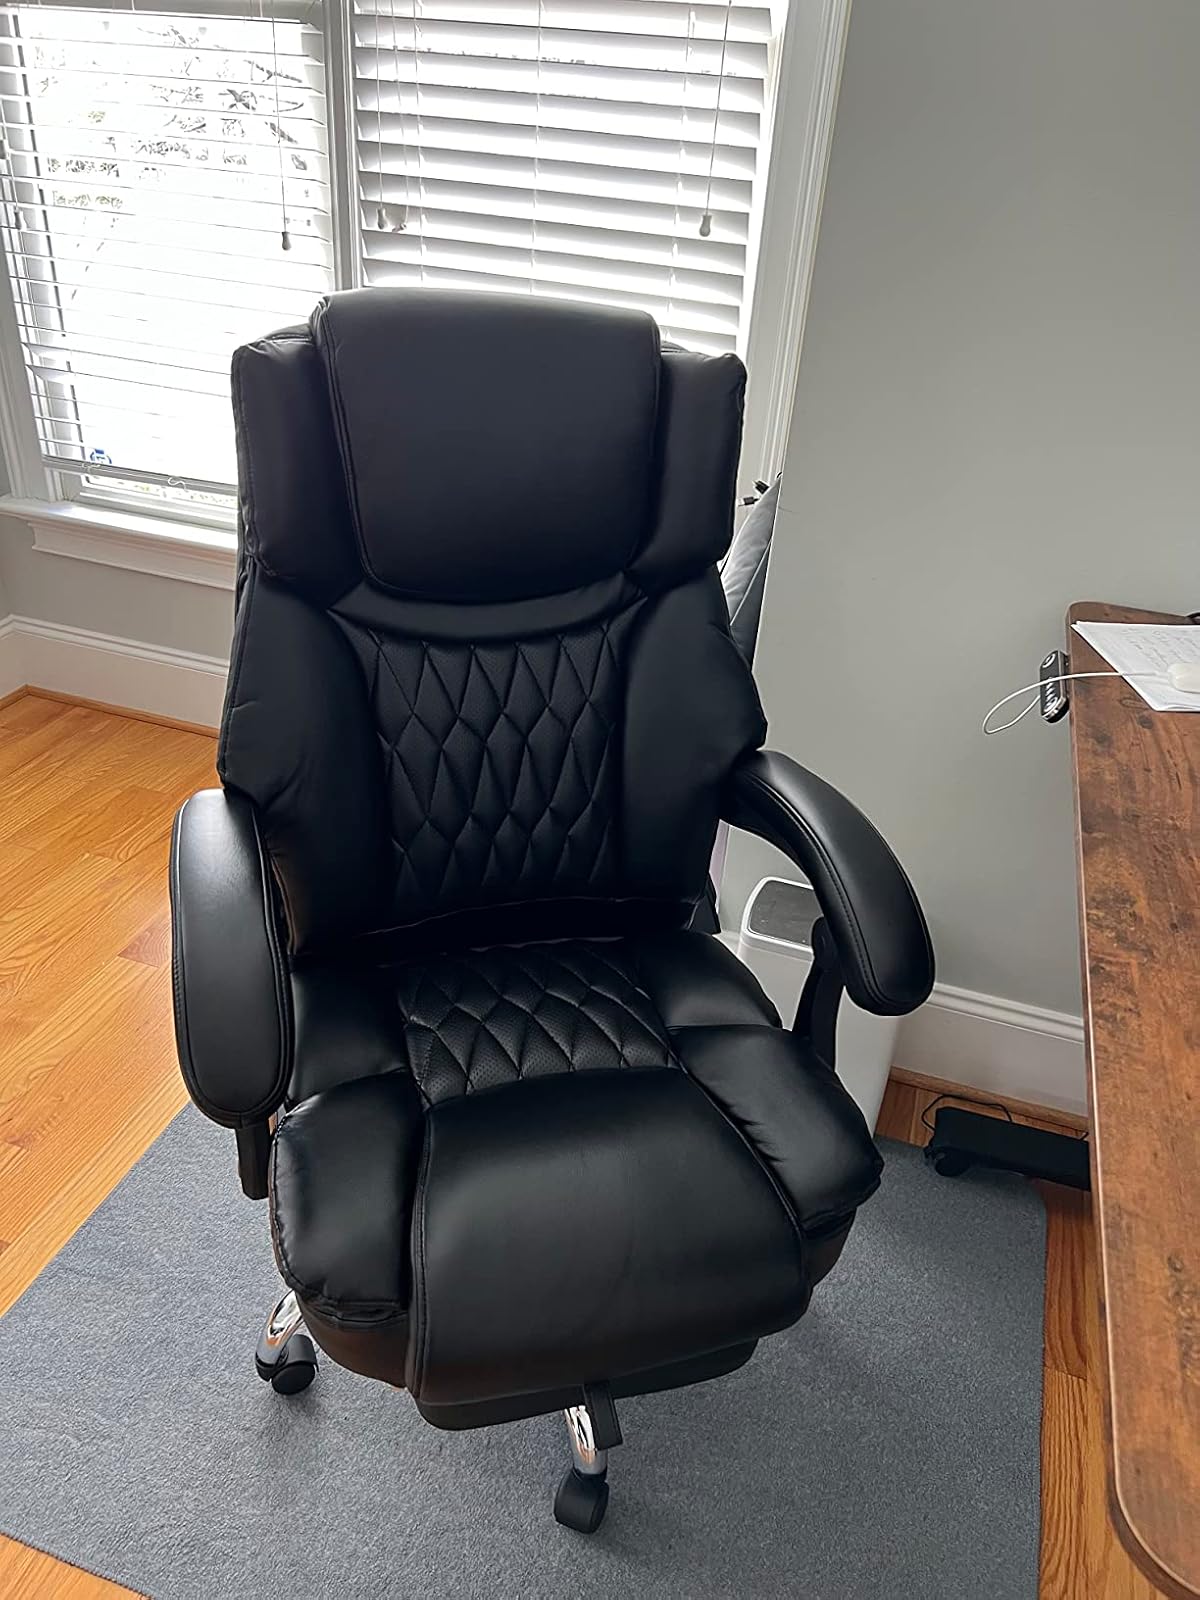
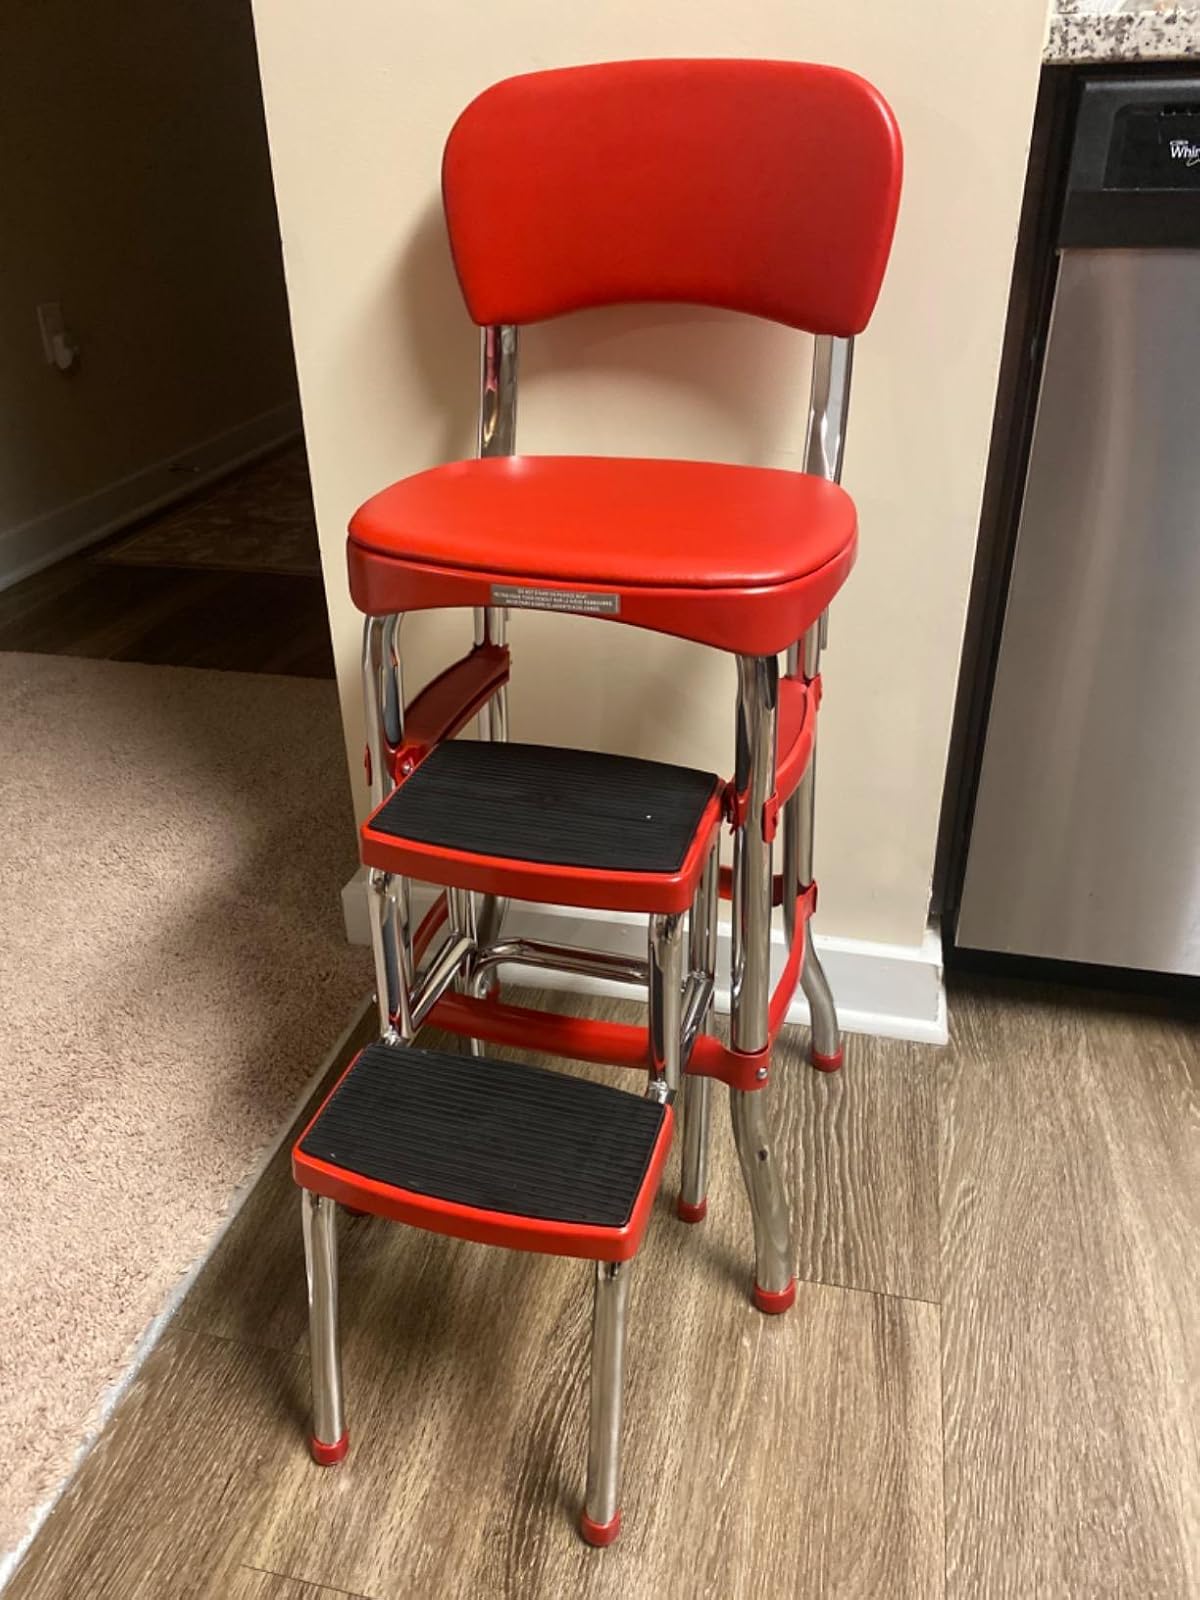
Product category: items_chair
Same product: no